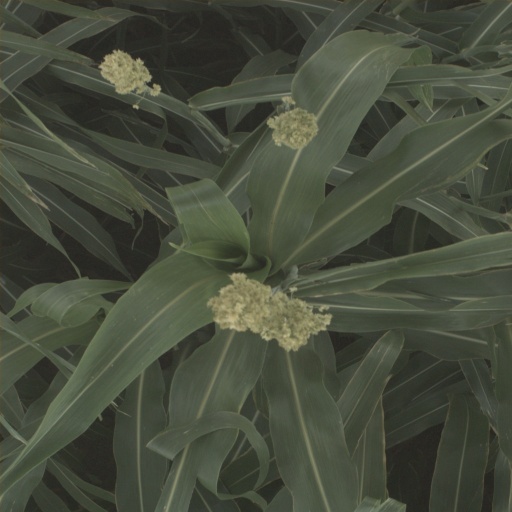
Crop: sorghum